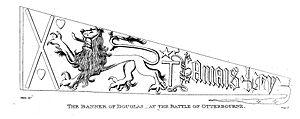
Un pennon est, au Moyen Âge, un étendard terminé en pointe porté par les simples chevaliers servant sous les ordres d'un suzerain. Par extension, le terme désigne également l'unité de combat dirigée par ce chevalier. Ce terme désigne également, dans certaines villes médiévales, l'étendard d'une subdivision de la milice urbaine, et par extension, la subdivision elle-même.